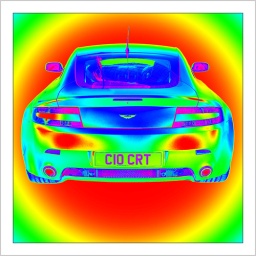
flying machine by aston martin